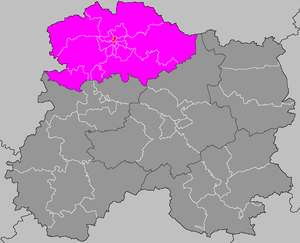
Localisation du canton de Reims-10
Liste des 23 cantons du département de la Marne, par arrondissement.
Le canton de Reims-10 est un ancien canton français situé dans le département de la Marne et la région Champagne-Ardenne.